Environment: lab
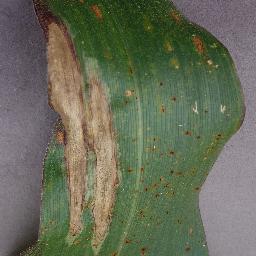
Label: northern_corn_leaf_blight